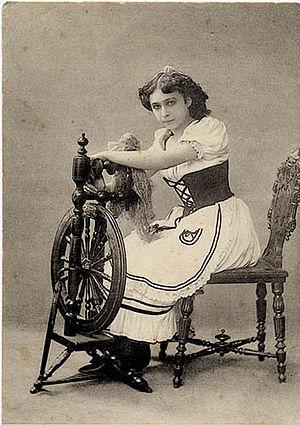
Sofia Fedorova, née à Moscou en Russie le 28 septembre 1879 et morte à Neuilly-sur-Seine en France le 3 janvier 1963, est une danseuse de ballet.